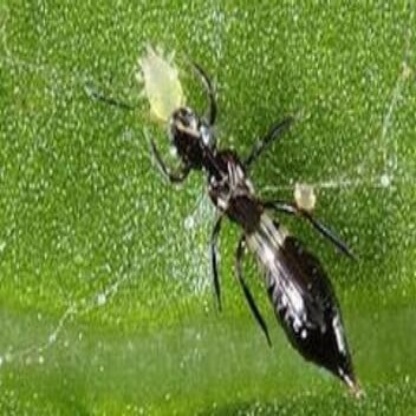
Nhãn: Bọ trĩ ( Thrips )